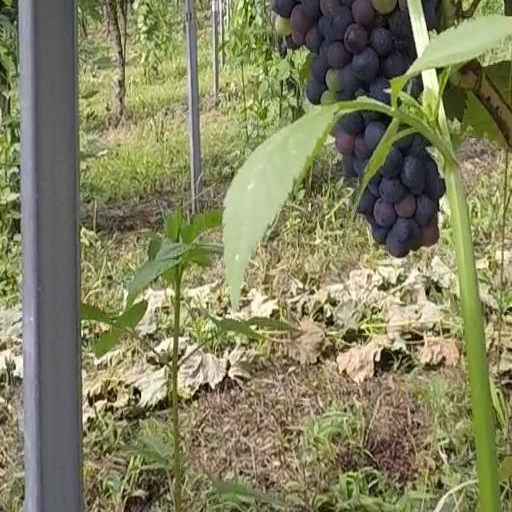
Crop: grape